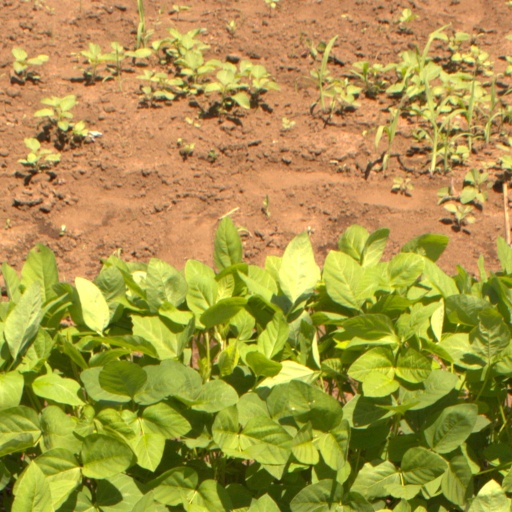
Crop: soybean